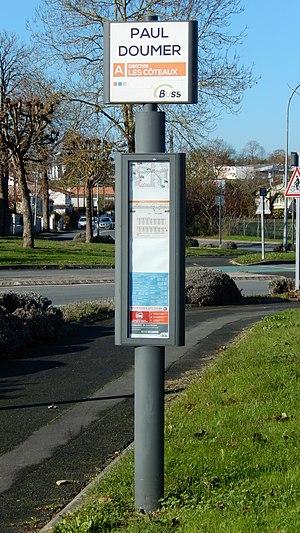
Saintes (Charente-Maritime, France) — Un poteau signalant l'arrêt de bus Paul Doumer, sur la ligne A du réseau Buss.
Buss est le nom commercial du réseau de transports en commun de la Communauté d'agglomération de Saintes, exploité par Keolis Saintes, filiale du groupe Keolis. Créé en 1991, le réseau ne desservait que les communes de Saintes, Thénac, Chermignac et Les Gonds à ses débuts. Il connaît une importante restructuration le 2 juillet 2013, notamment avec l'adoption d'une nouvelle identité et une refonte des trois lignes urbaines.